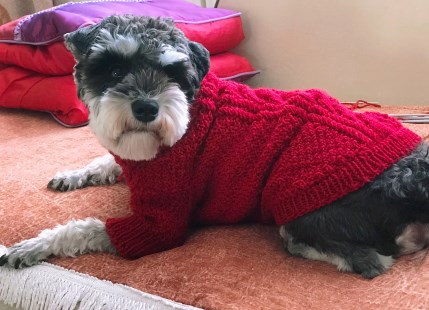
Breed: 2342-n000102-miniature_schnauzer